Úrsula Corberó

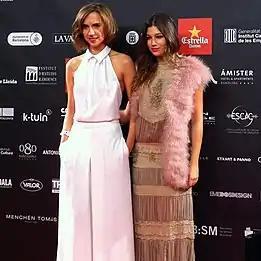
Corberó (right) with Aina Clotet in 2013.

She debuted as Maria in the television series "Mirall Trencat" in 2002. She appeared as Sara in "Ventdelplà" in 2005–06, and in the series "Cuenta atrás" in 2007. In 2008, she portrayed Manuela Portillo in the series "El Internado" and began working on the Antena 3 television series "Física o química" until 2010. Her character, Ruth Gomez, suffered from bulimia. The series attracted a lot of controversy but Corberó has been critically acclaimed for her performance.